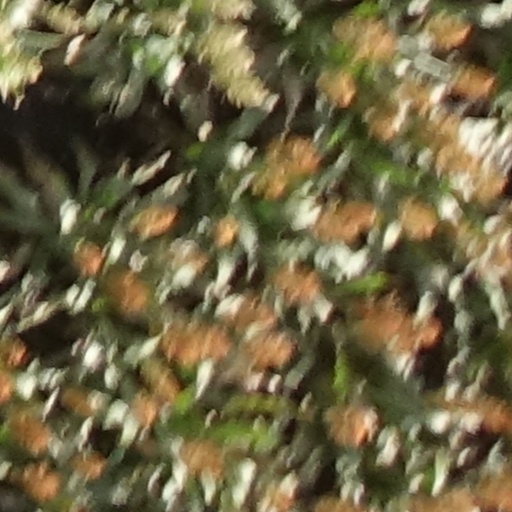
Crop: sorghum